Vinxen

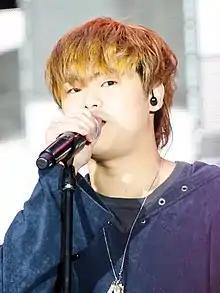
Vinxen performing at the C-Festival, May 2019

Lee Byeong-jae (born April 20, 2000), better known by his stage name, Vinxen, is a South Korean rapper. He released his debut extended play, "Smelting," in 2018, followed by the extended play, "Boycold 2", later that year. He released his first full-length album, "Boy to Man", in 2020.